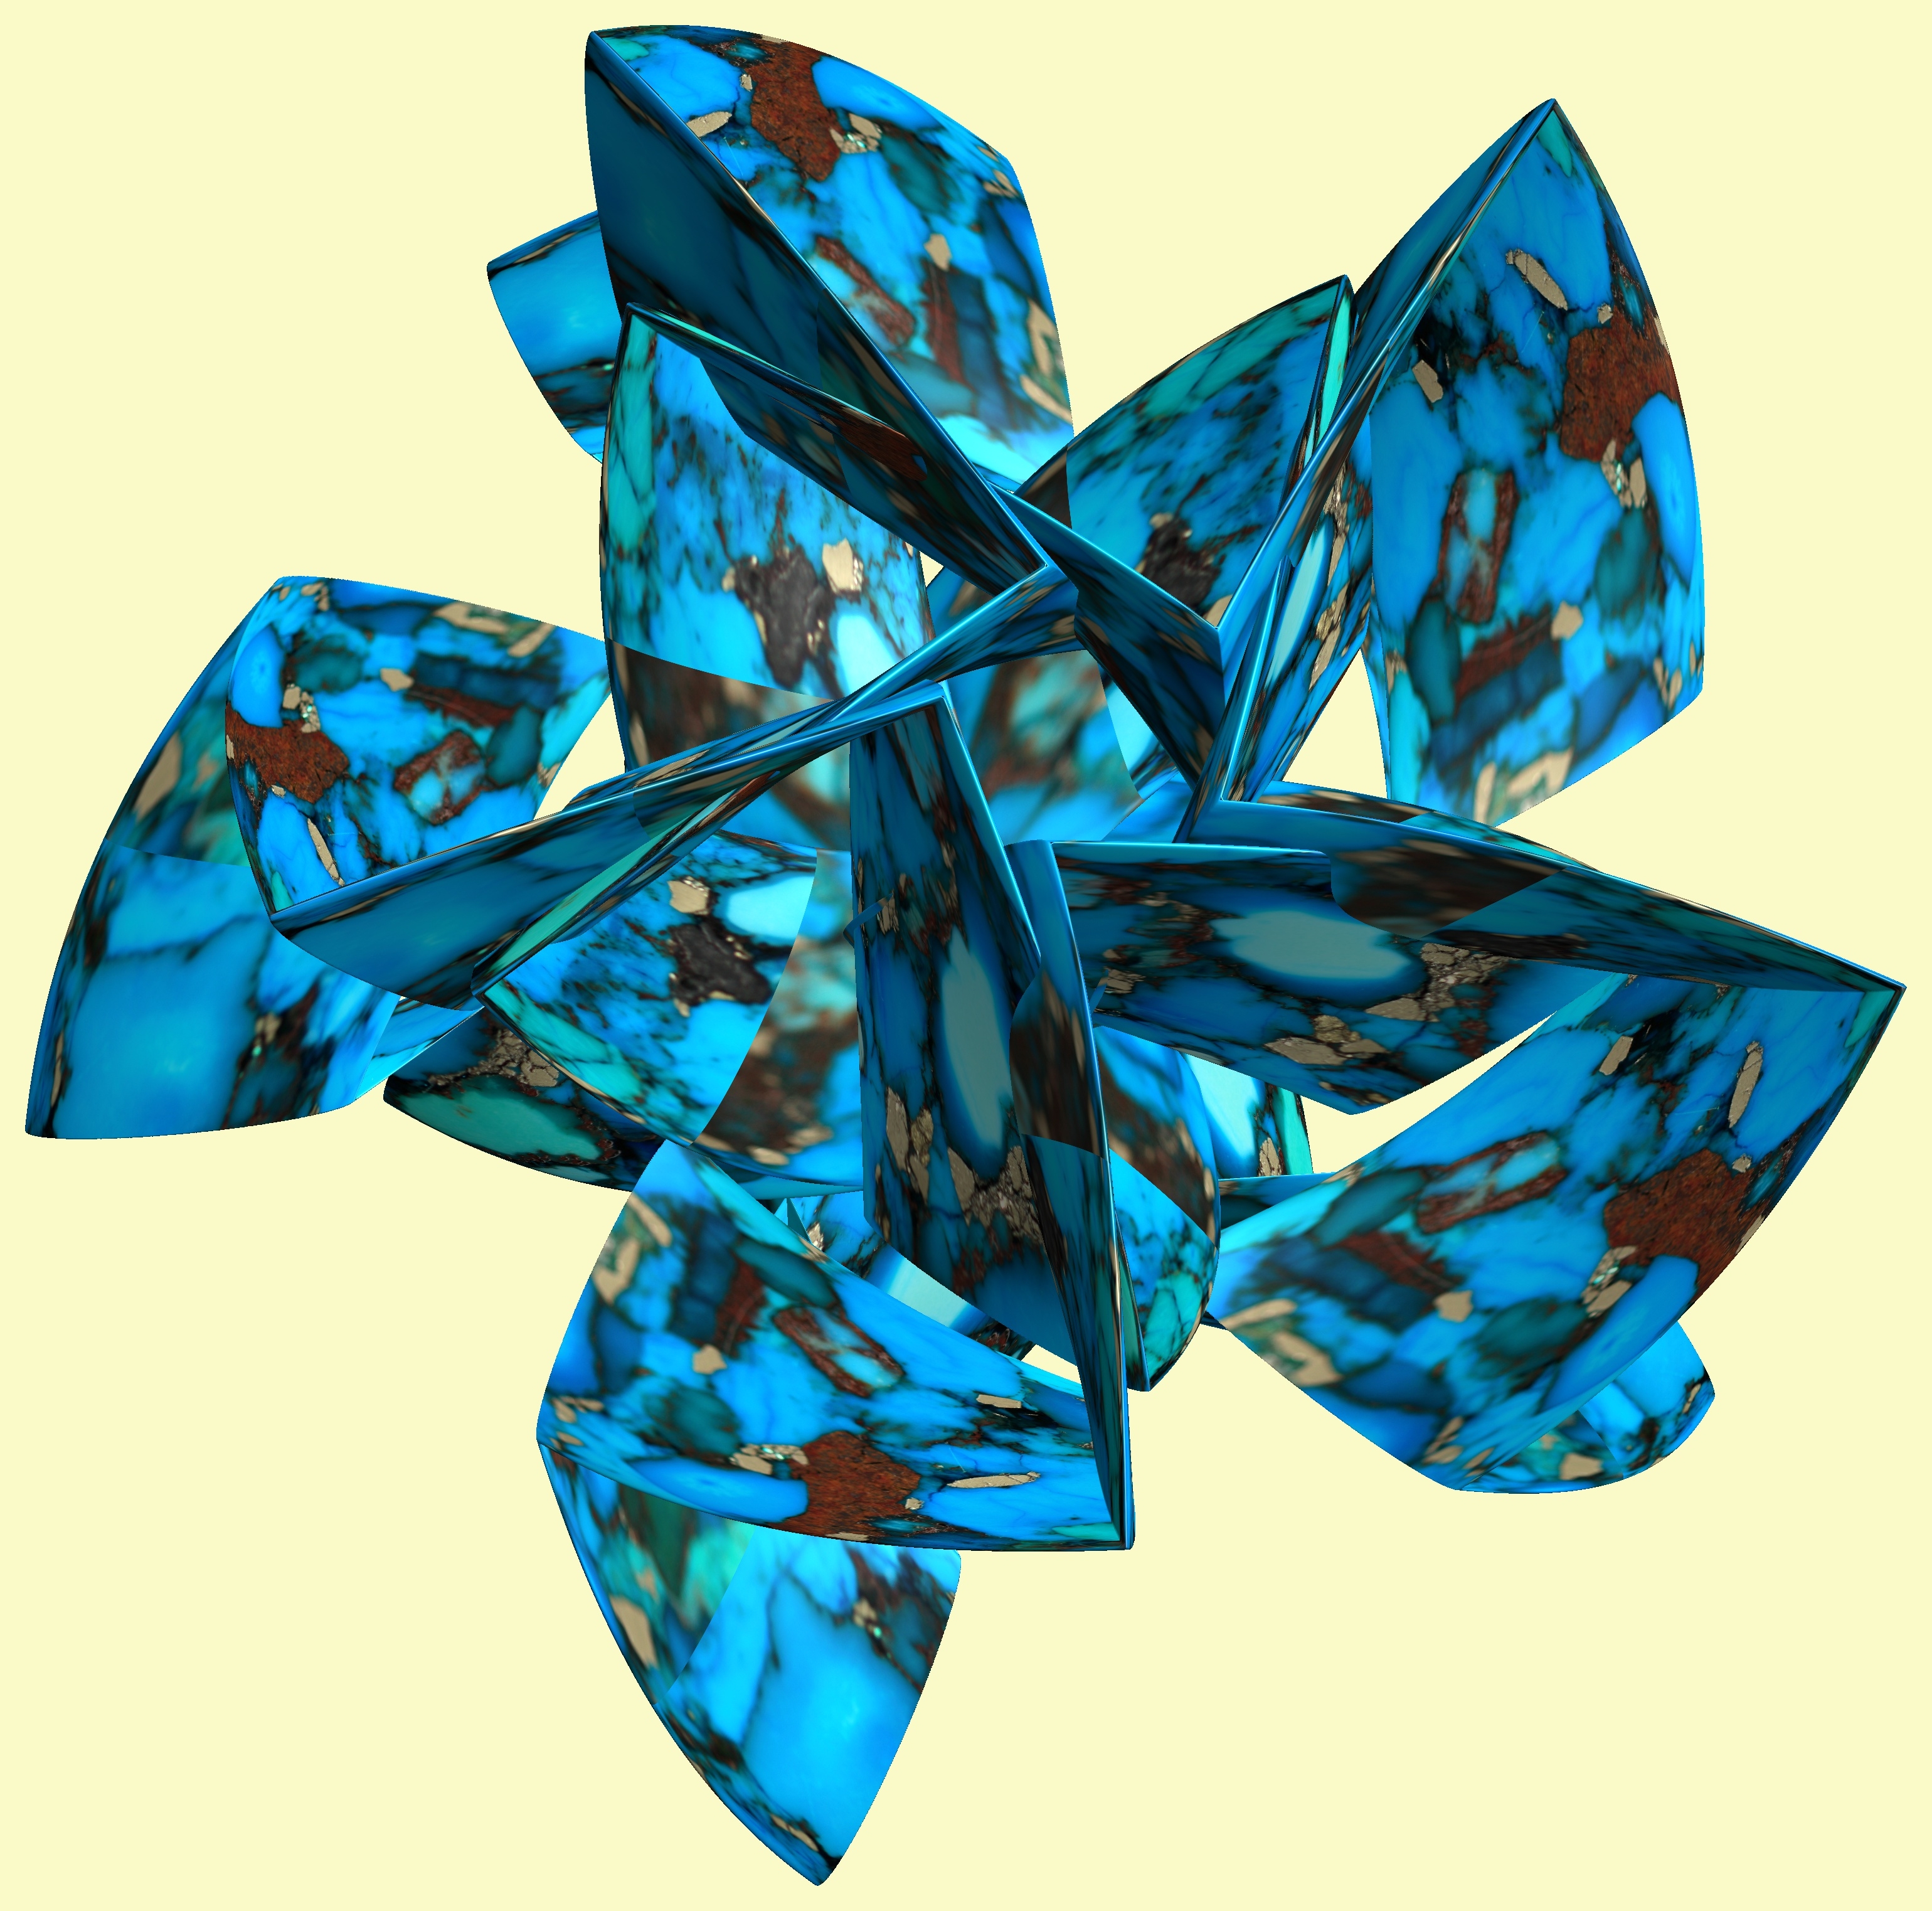
structure, texture, flower, petal, pattern, blue, art, cool image, figure, design, symmetry, 3d, graphic, 5, 4, torus, mathematica, cg, parametricplot3d, code, program, algorithm, abstruct, mapping, art paper, origami paper